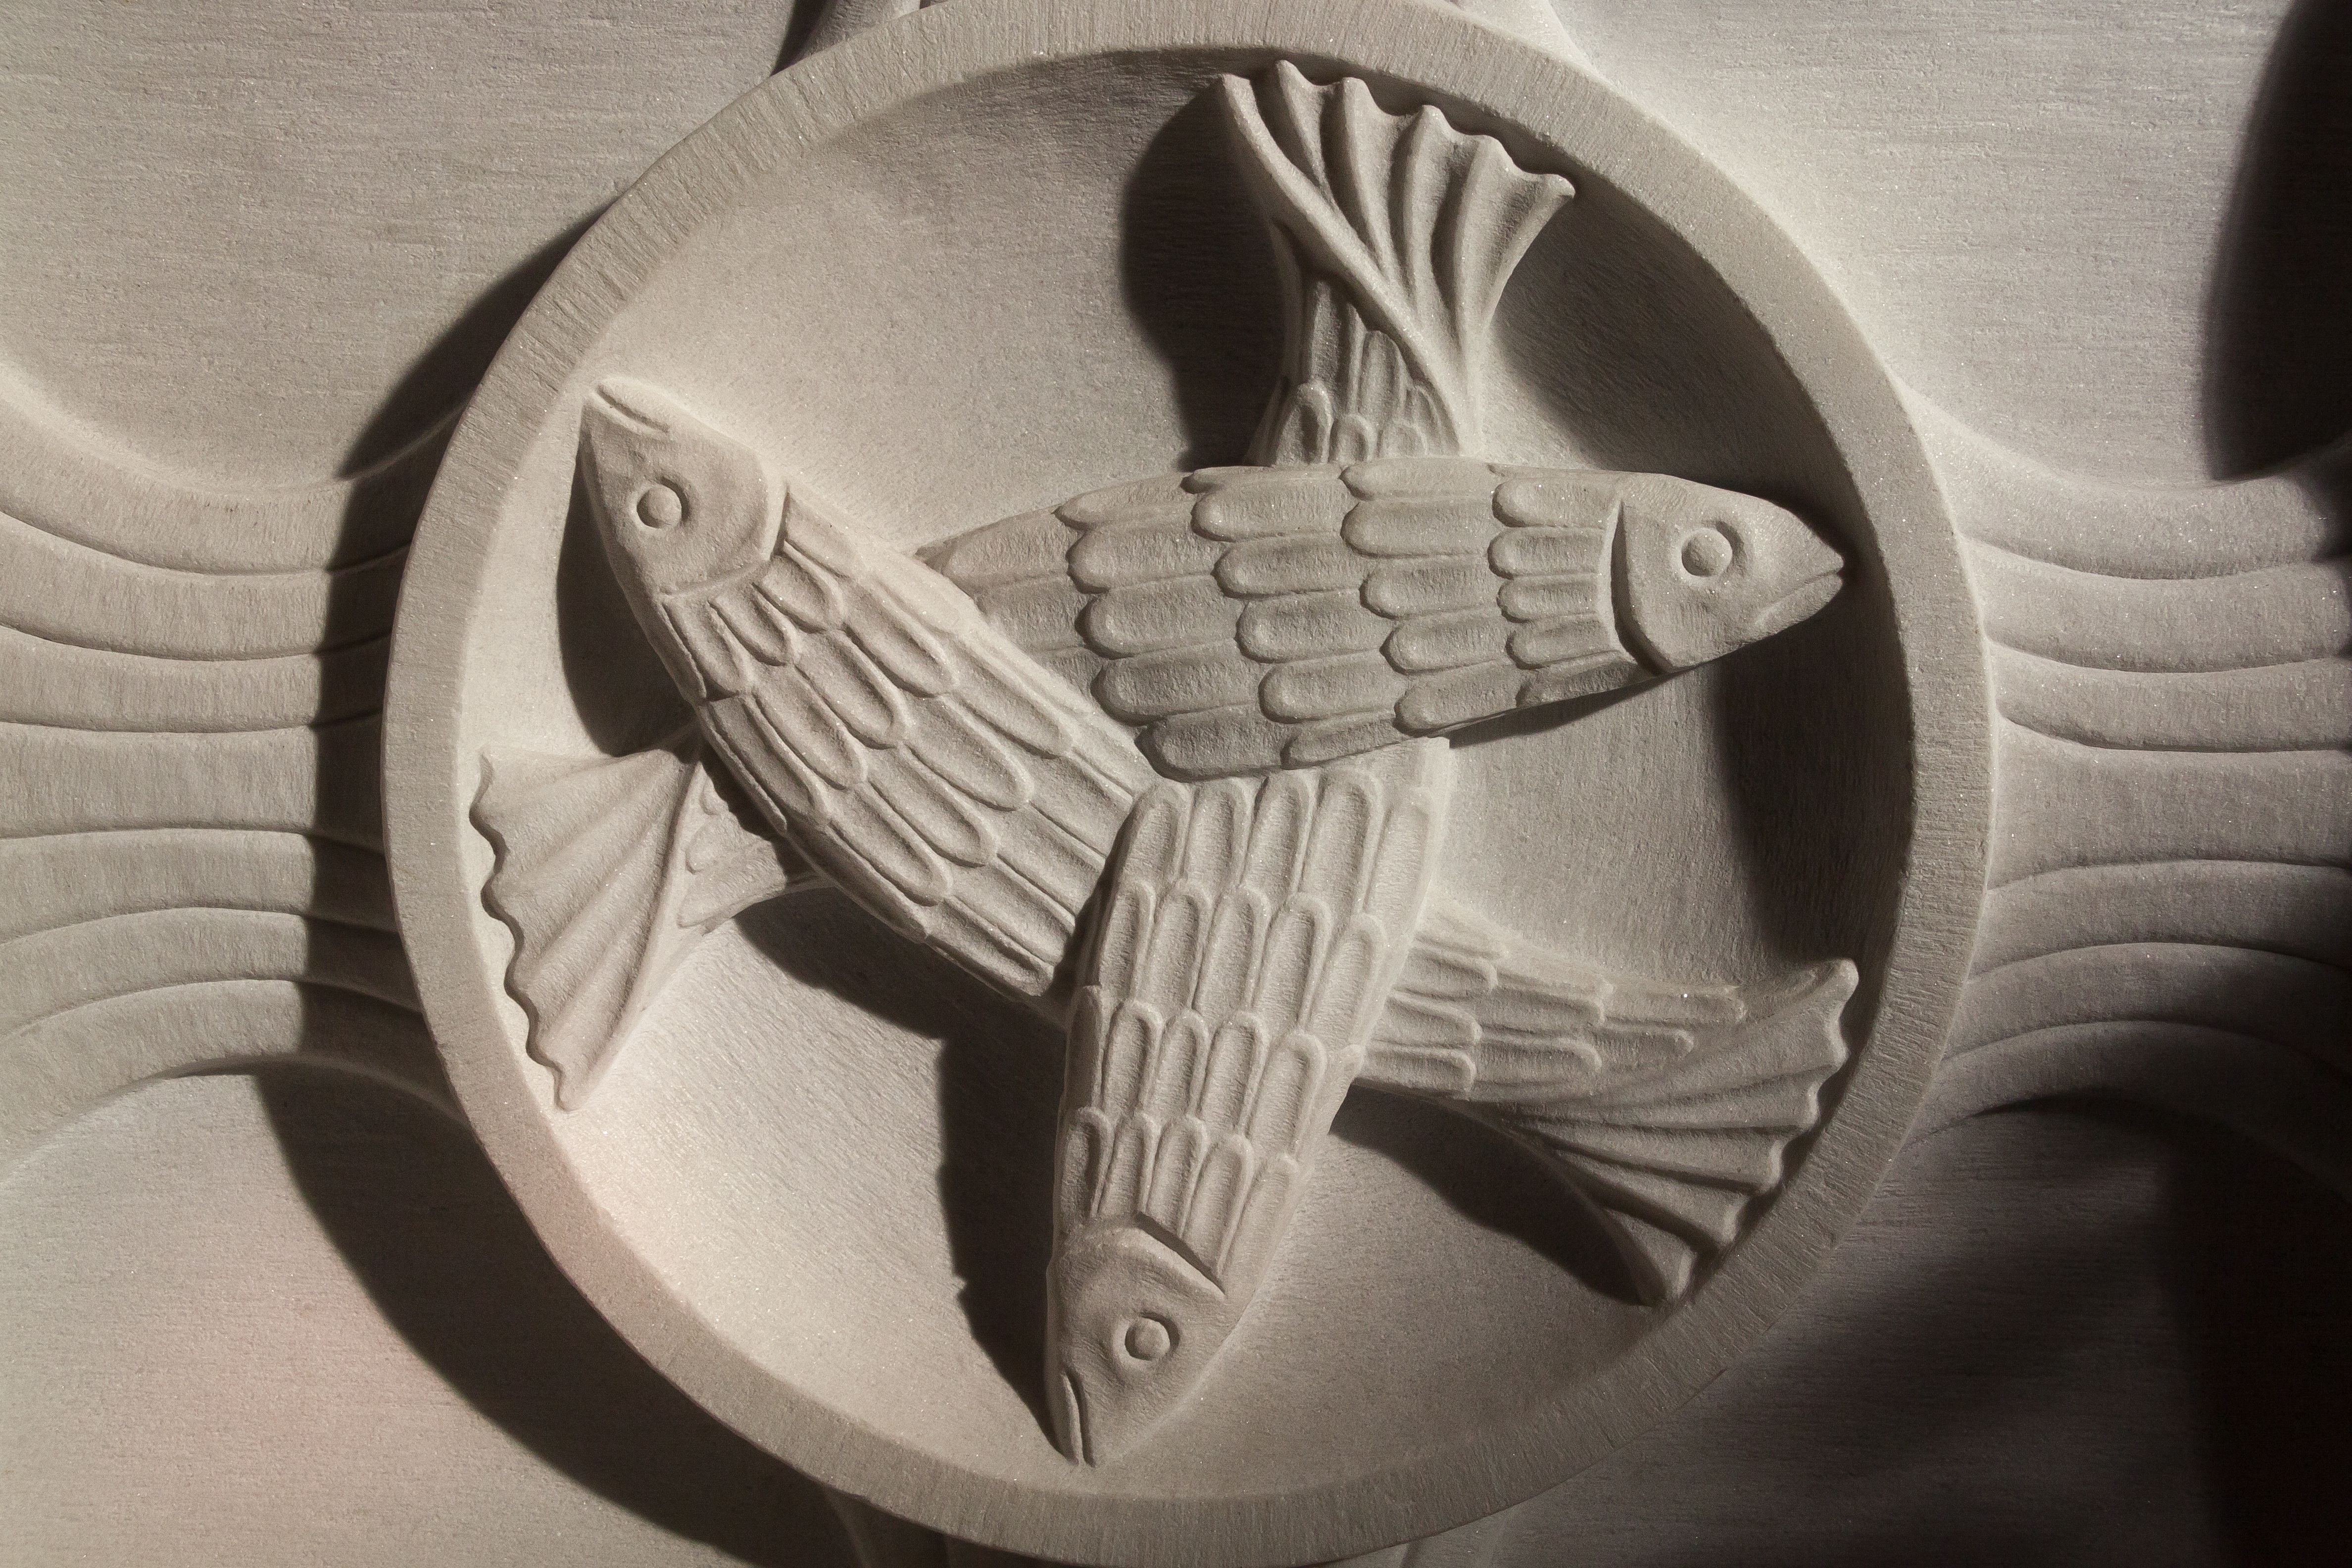
shoe, wing, white, wheel, symbol, church, black, monochrome, fish, tire, district, footwear, marble, sculptor, rock carving